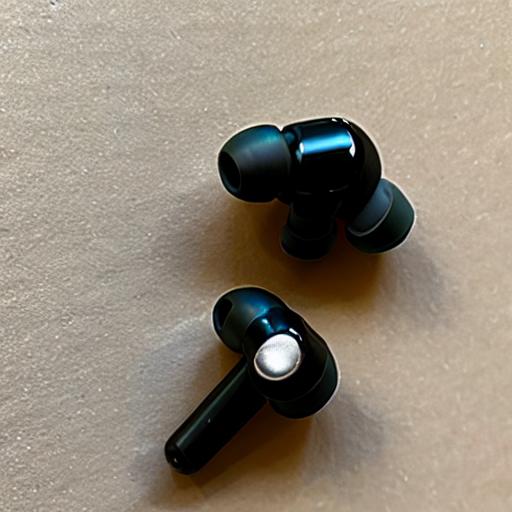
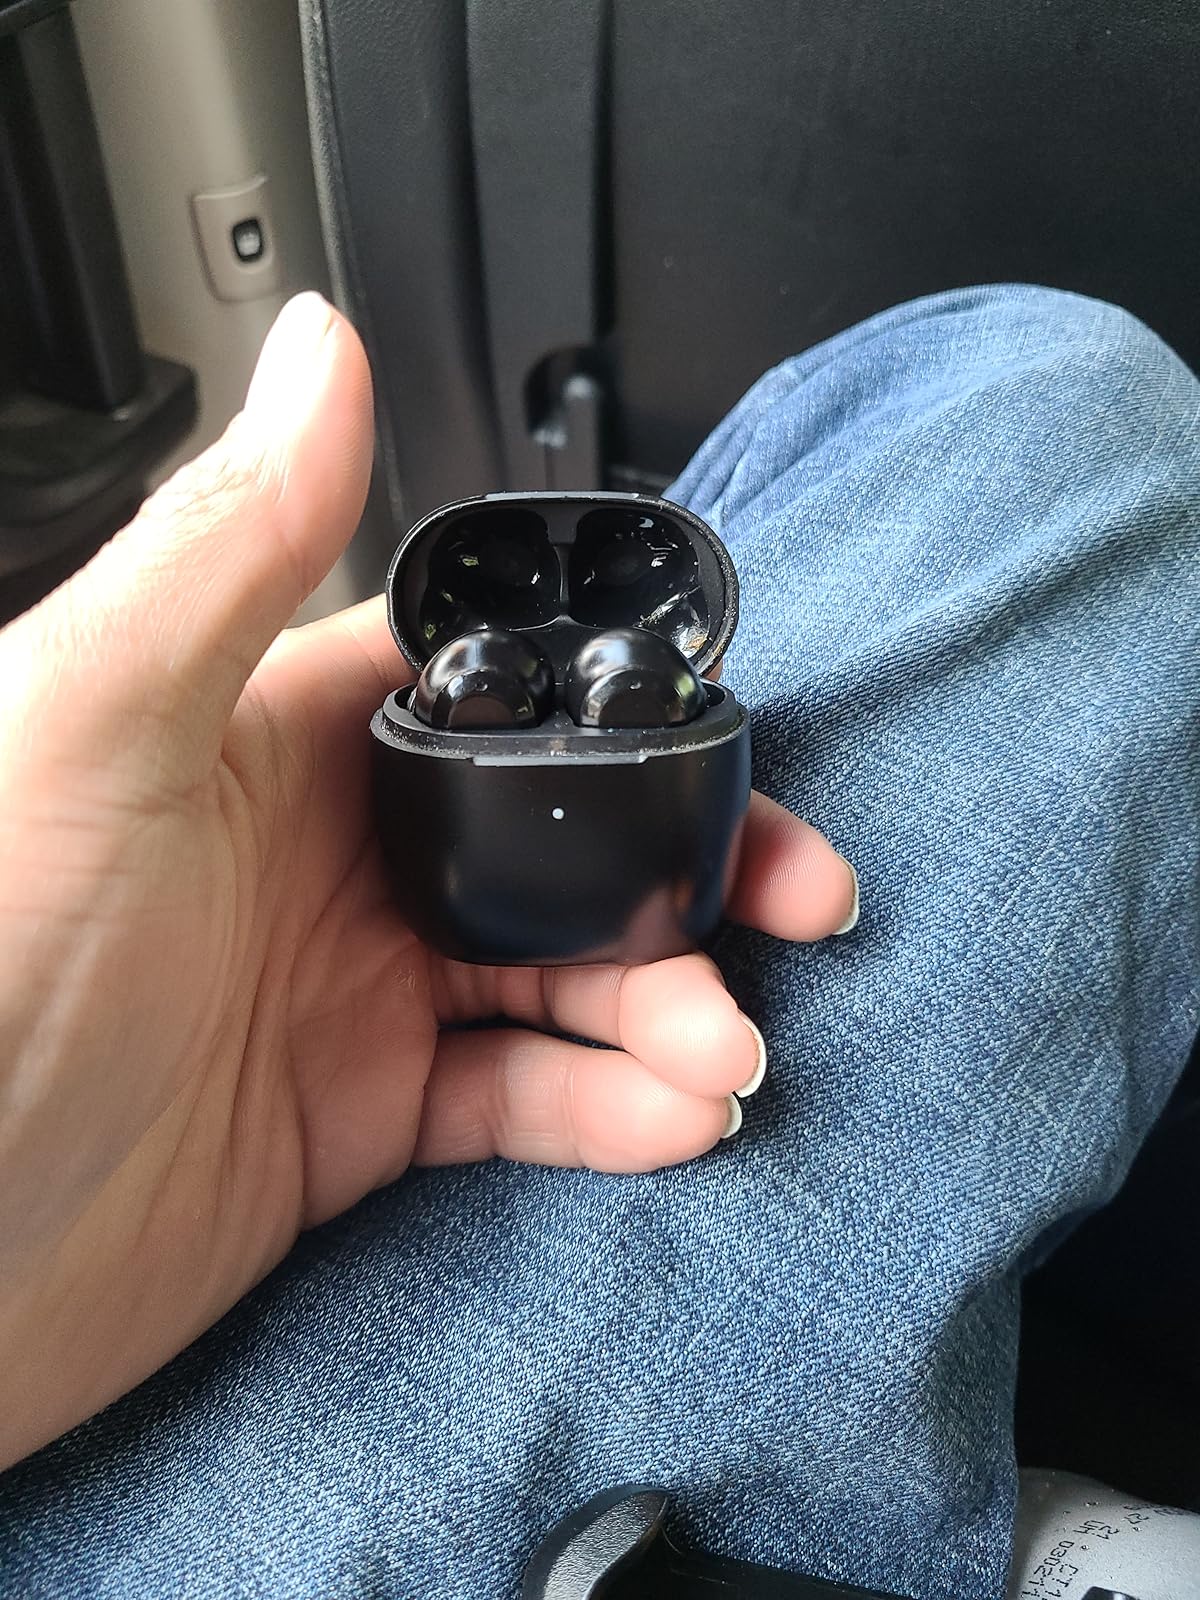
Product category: earbuds
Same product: no